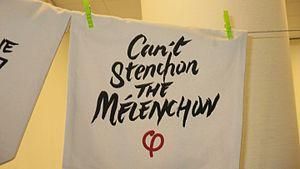
Le slogan Can't Stenchon the Mélenchon exposé sur un stand au meeting de Jean-Luc Mélenchon à Dijon, le 19 avril 2017.
La France insoumise est un parti politique français fondé le 10 février 2016. Son positionnement politique est principalement analysé comme de gauche radicale, mais également parfois d'extrême gauche.